Indianapolis

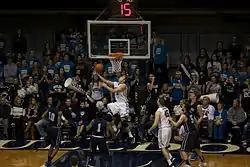
Butler Bulldogs men's basketball at Hinkle Fieldhouse

With a permanent collection of 54,000 works, the Indianapolis Museum of Art at Newfields is the city's primary art museum. It is among the largest and oldest art museums in the U.S., tracing its roots back to the Art Association of Indianapolis, which was founded in 1883. The museum's Newfields' campus includes Oldfields (Lilly House), the , eight gardens, and four performance spaces.